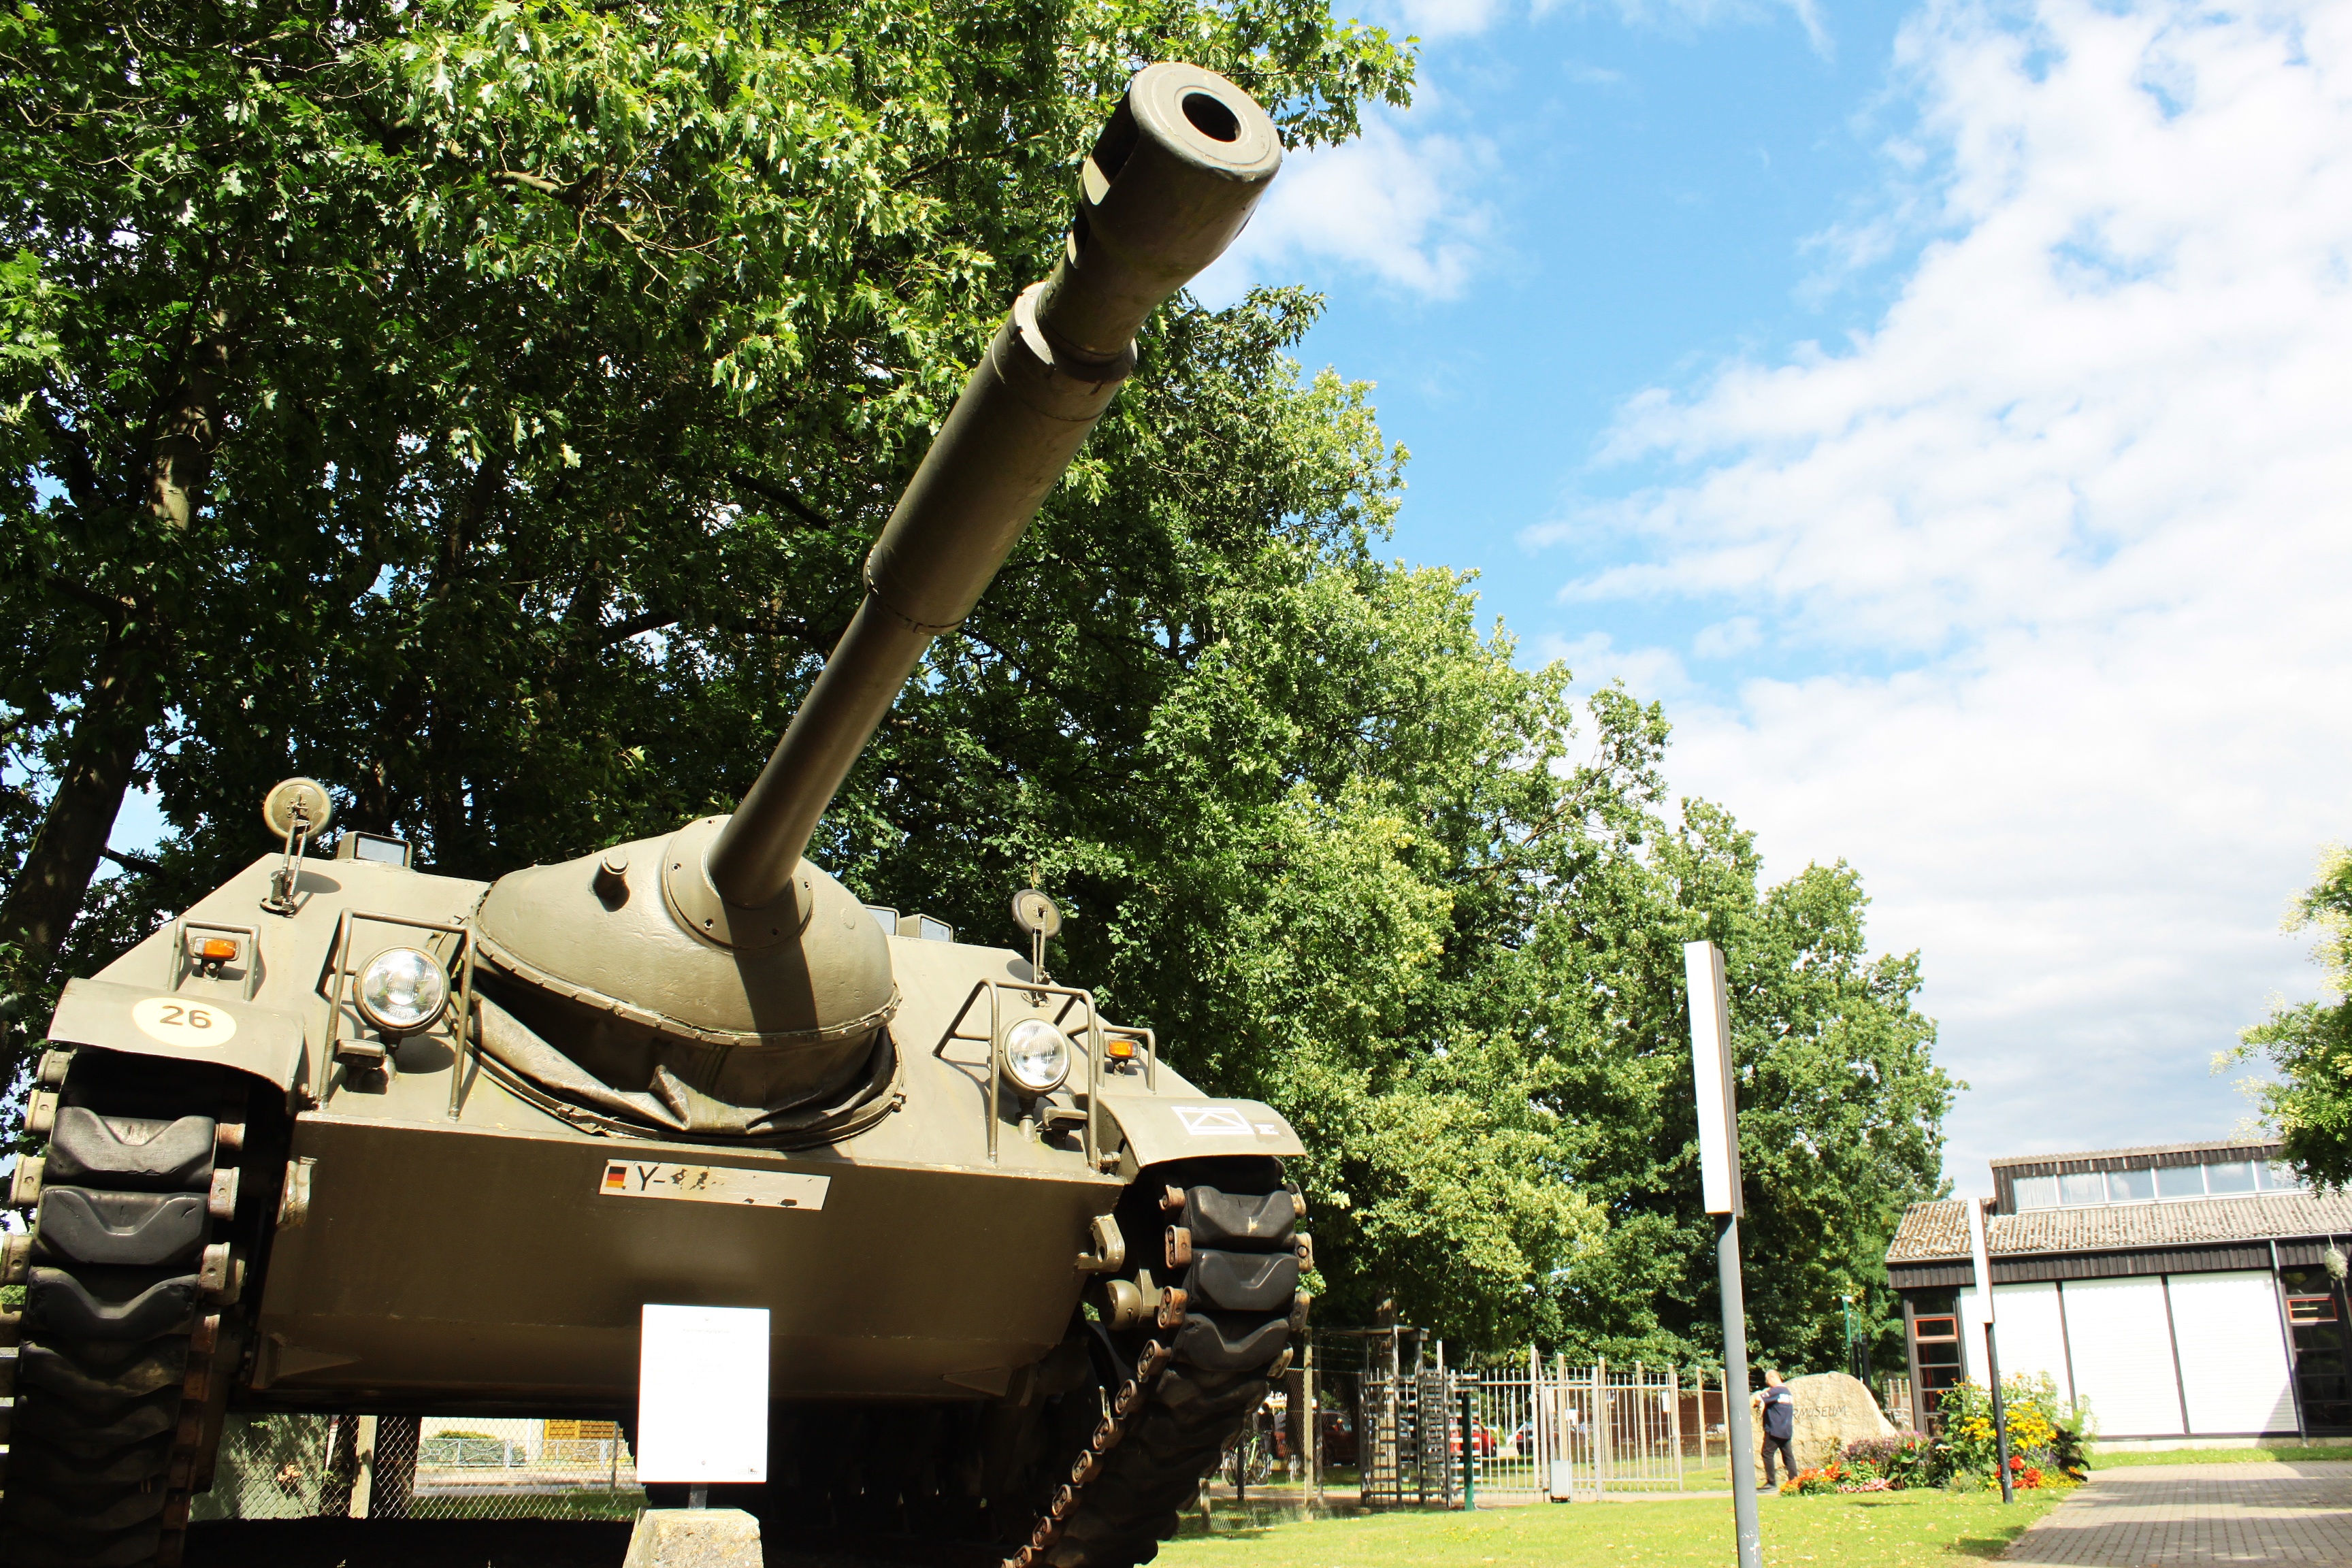
military, soldier, army, vehicle, museum, weapon, war, germany, history, tank, military parade